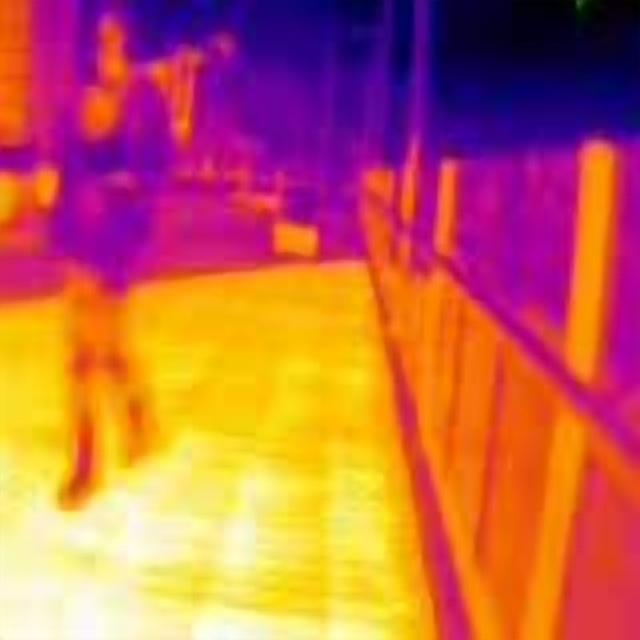
Detected objects:
label: person